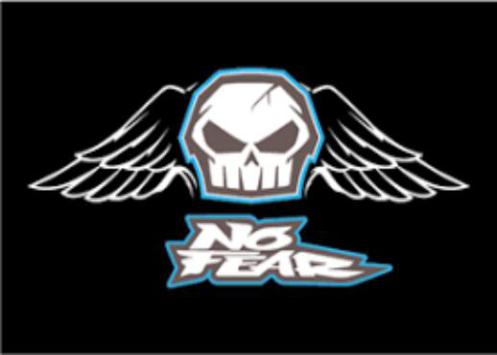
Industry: Leisure